Crawford Hill Mansion

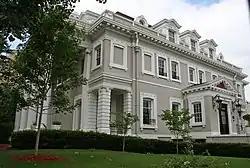

The Crawford Hill Mansion is a historic house located in Denver, Colorado. It was designated on the National Register of Historic Places on September 13, 1990. The French Renaissance Revival-style mansion is made of brick and sandstone with Ionic columns and a mansard roof. The building is 19,000 square feet.